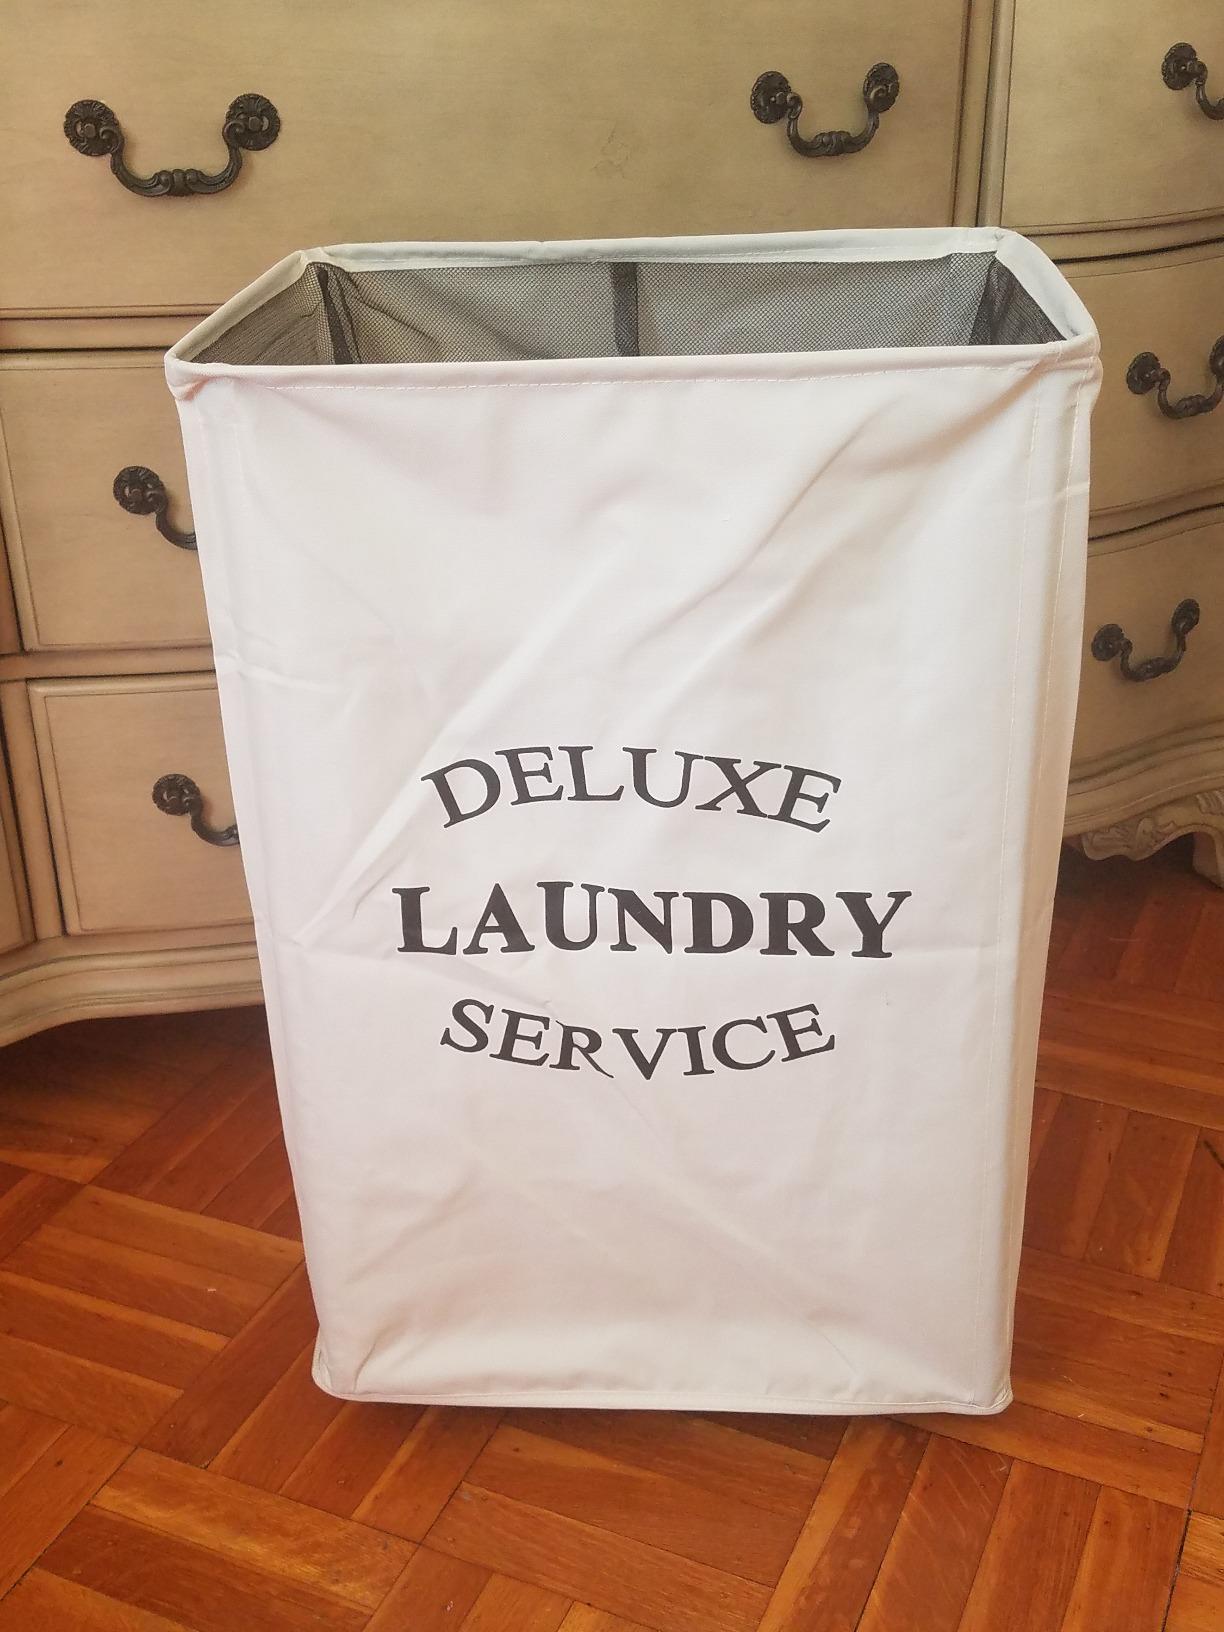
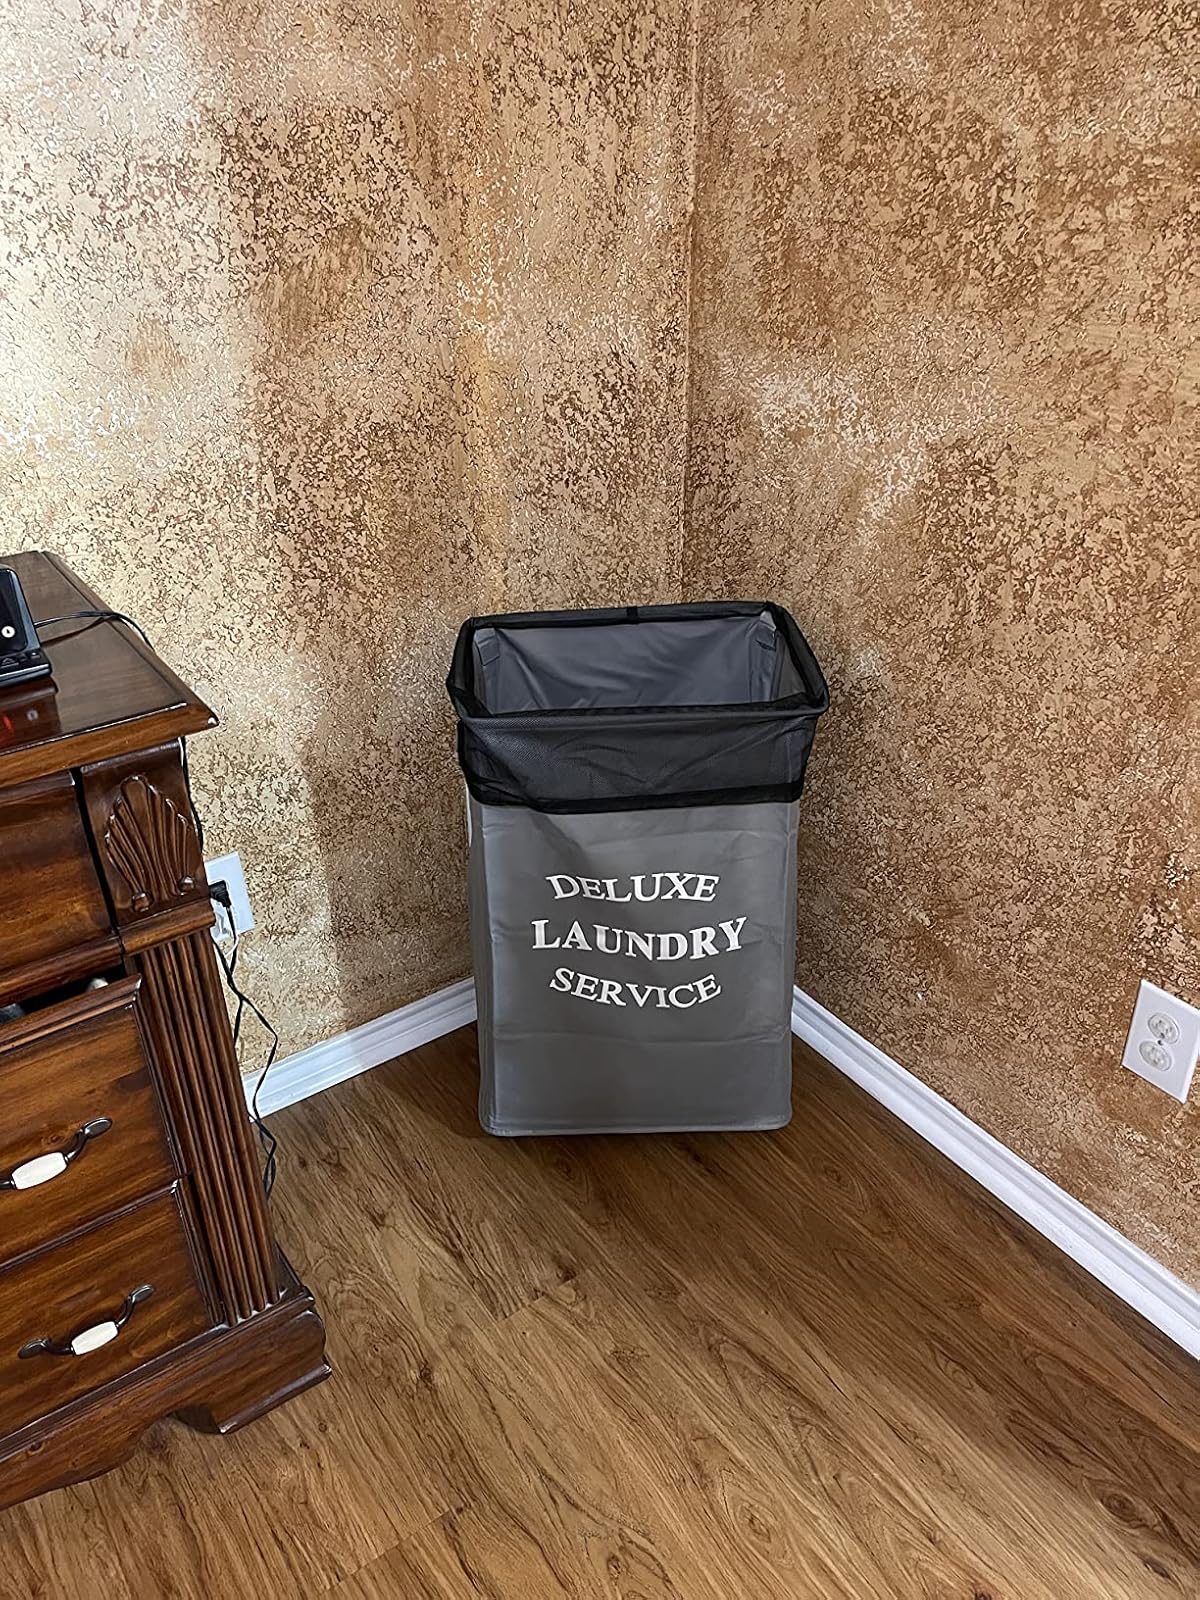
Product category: items_hamper
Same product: no